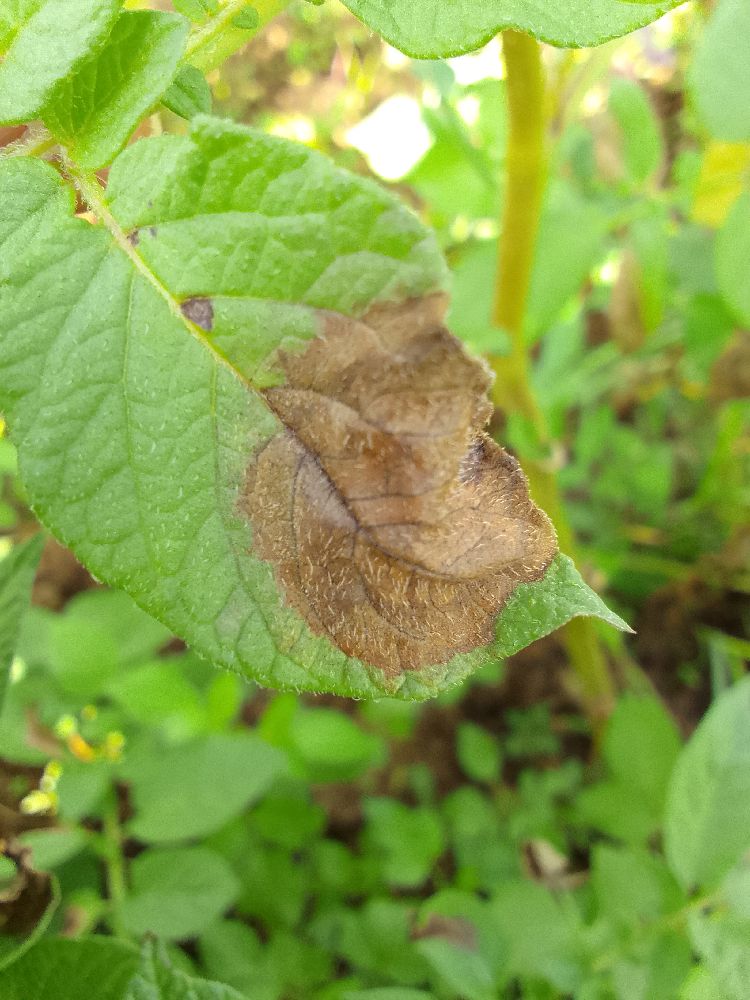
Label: Late blight